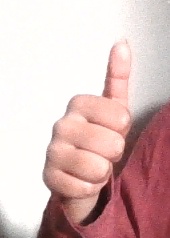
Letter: aleff